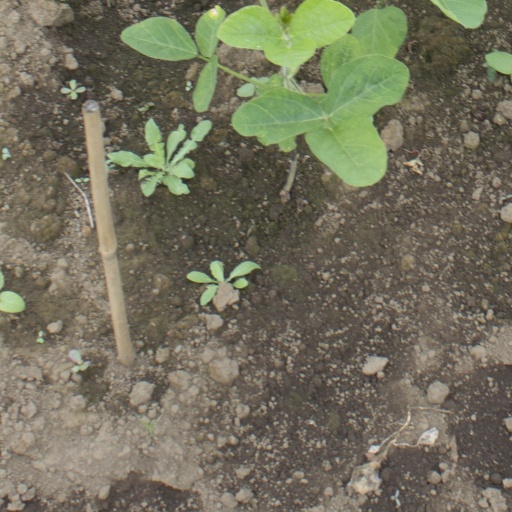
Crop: soybean